Ace Motor Corporation

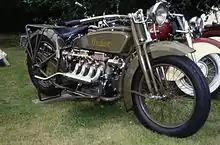
1928 Indian Ace, with leading-link forks and a large central coil spring. Later Indian Fours would feature Indian-style trailing-link forks with leaf springs.

The property of Ace Motor changed hands for the last time in 1927, when it was purchased by the Indian Company. Production was moved to Springfield, Massachusetts, and the motorcycle was marketed as the Indian Ace for one year. Once the designs began to be modified within Indian, the Ace name was discontinued.